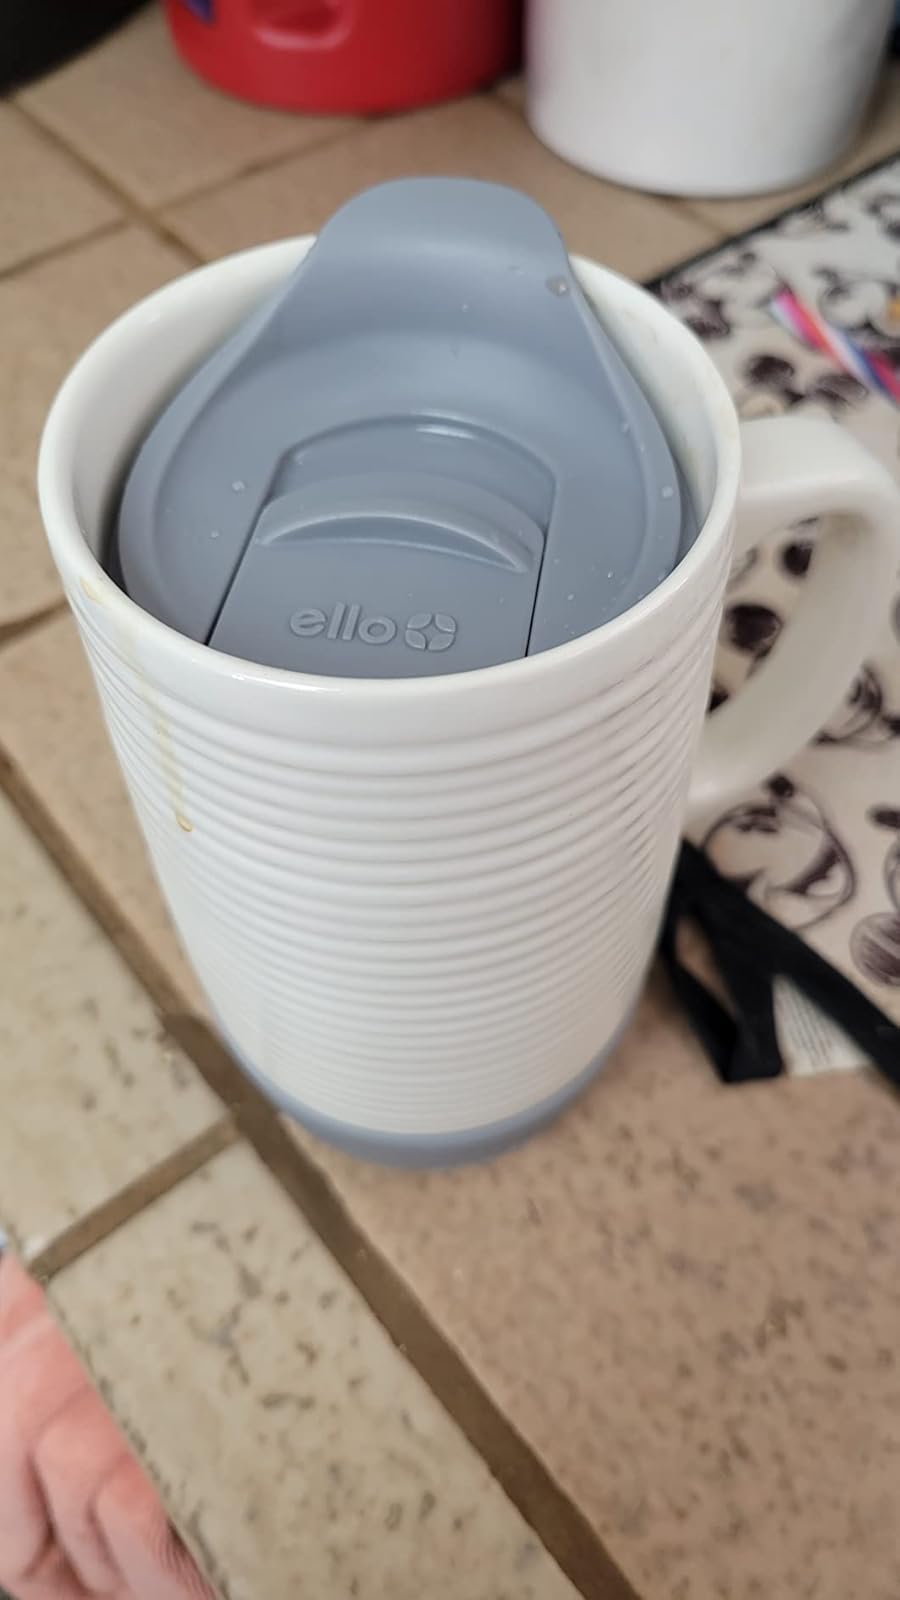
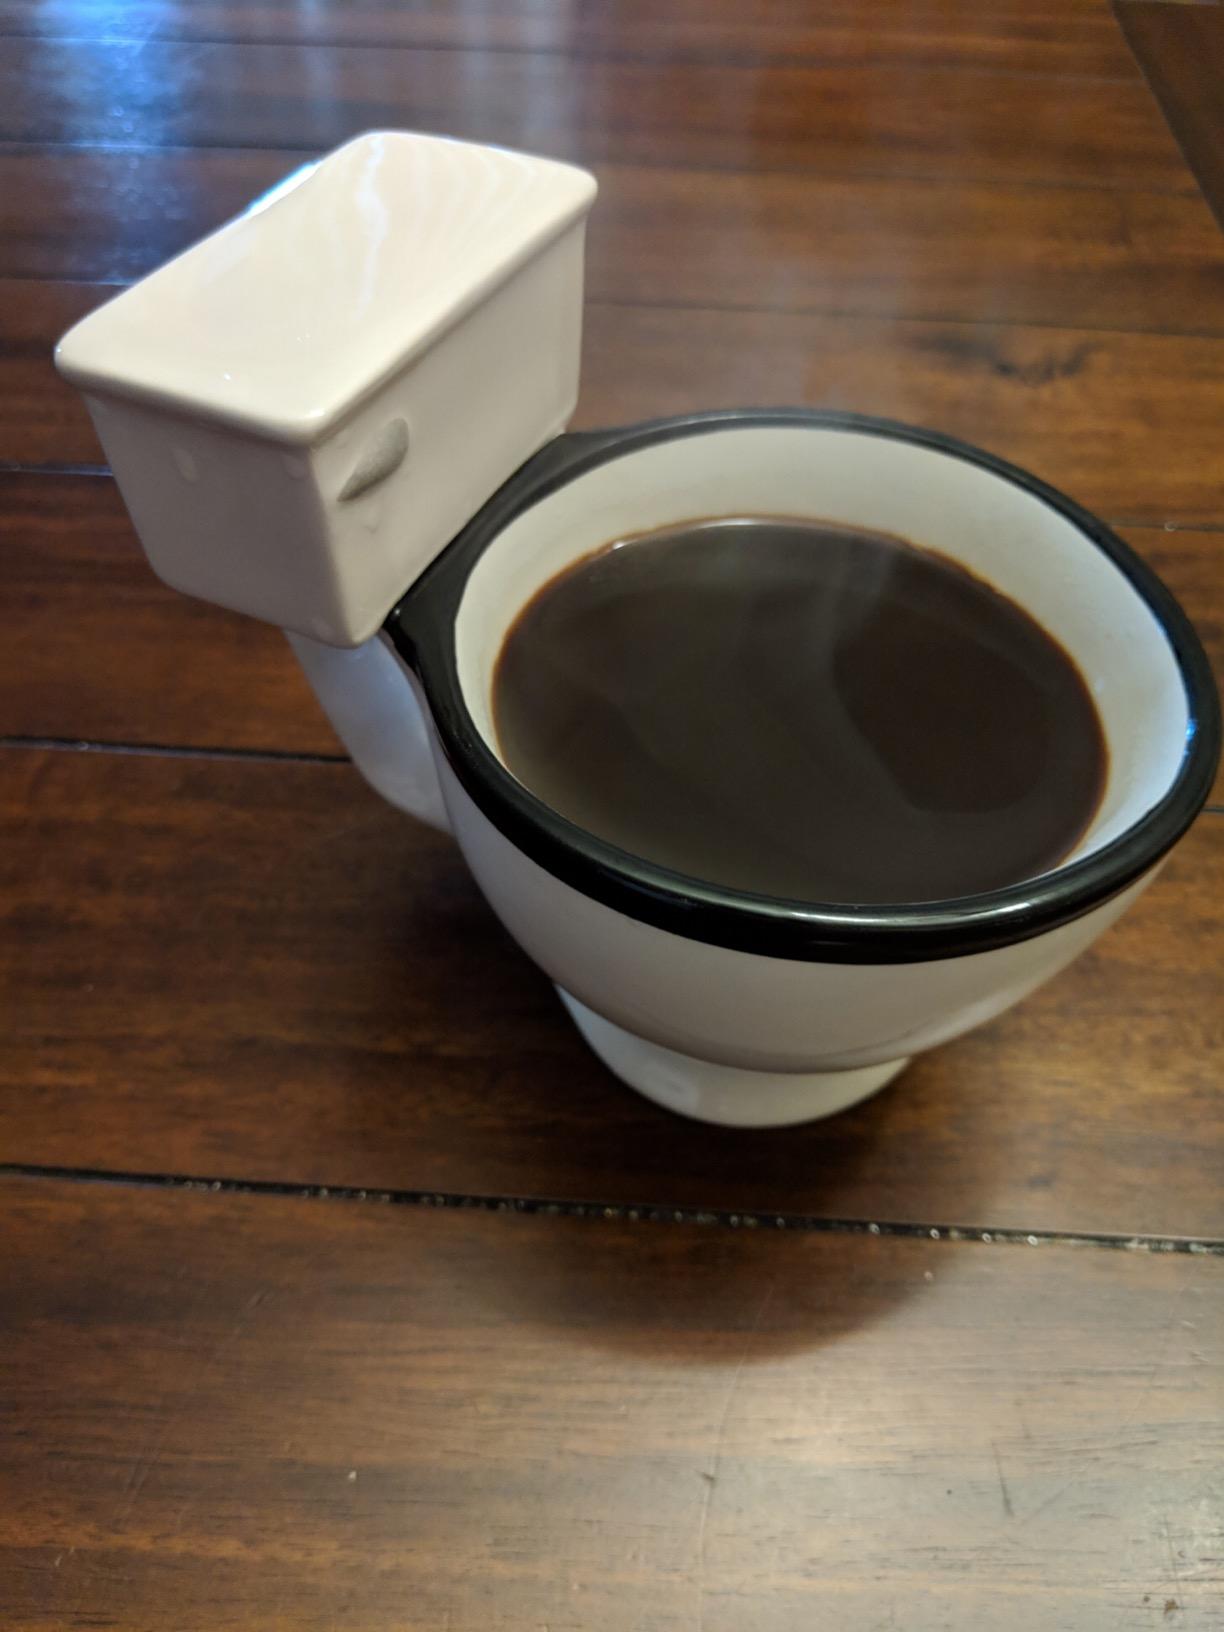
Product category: items_mug
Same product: no